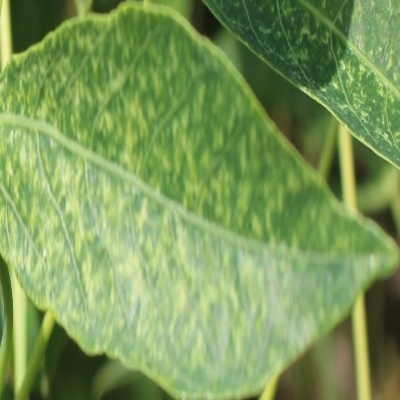
Crop: Cassava
Condition: green mite